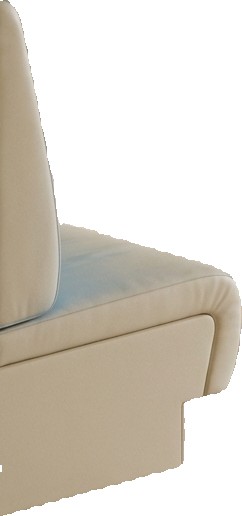
Surface category: sofa